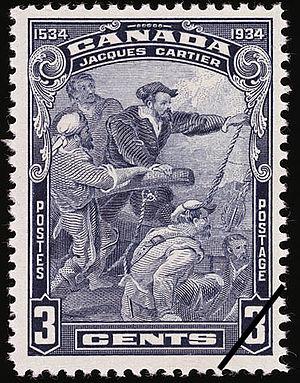
Timbre-poste du Canada 3 cents Jacques Cartier 1934
L'histoire postale et philatélique du Canada concerne les territoires qui ont formé le Canada d'aujourd'hui. Avant de joindre la confédération canadienne, les colonies britanniques qu'étaient la Colombie-Britannique et l'île de Vancouver, l'Ile-du-Prince-Edouard, la Nouvelle-Écosse, le Nouveau-Brunswick et Terre-Neuve ont émis des timbres à leur nom.